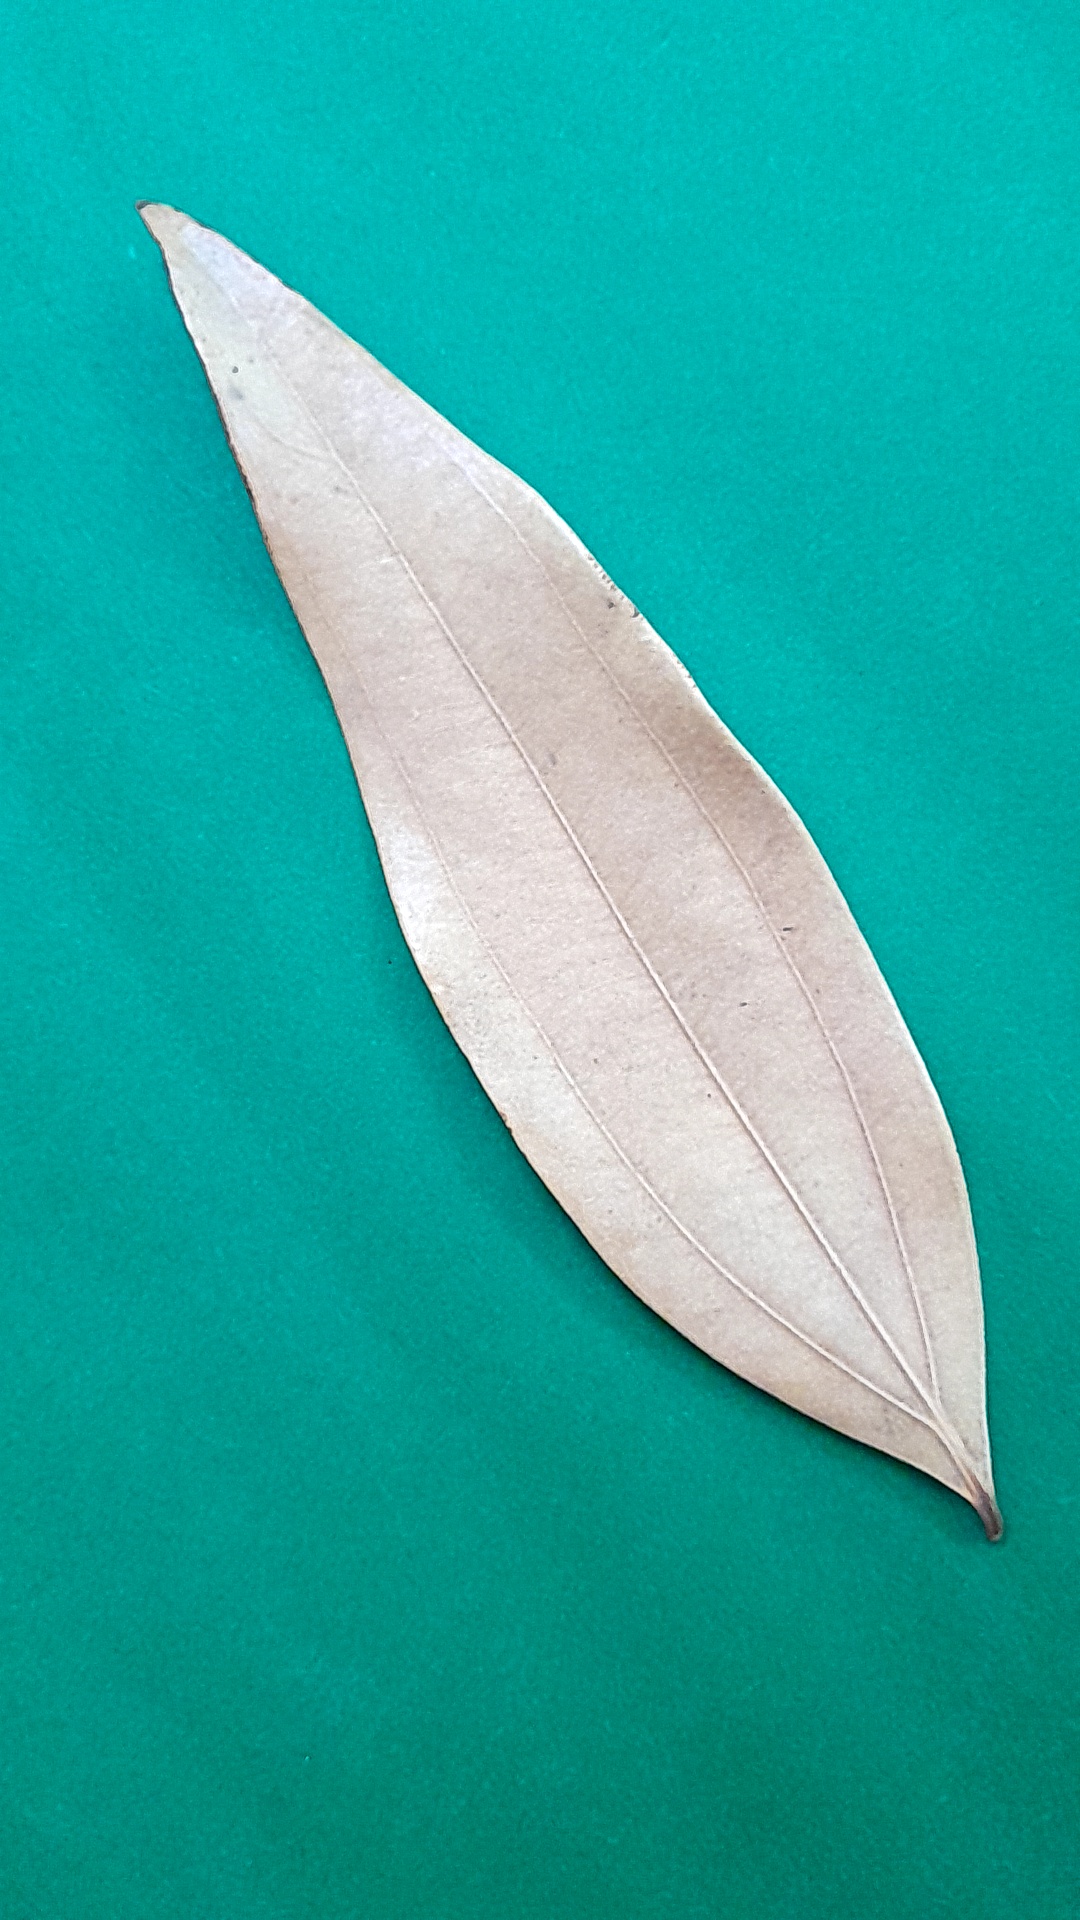
Label: Dry Leaf